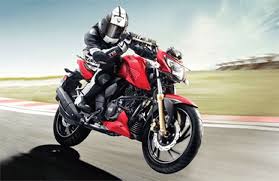
Vehicle type: Motorcycles